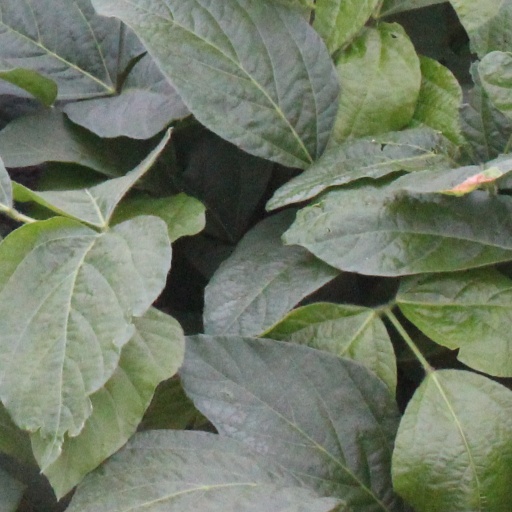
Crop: soybean